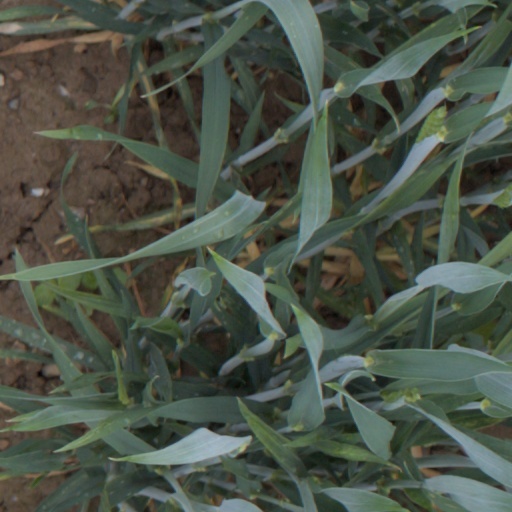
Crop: wheat